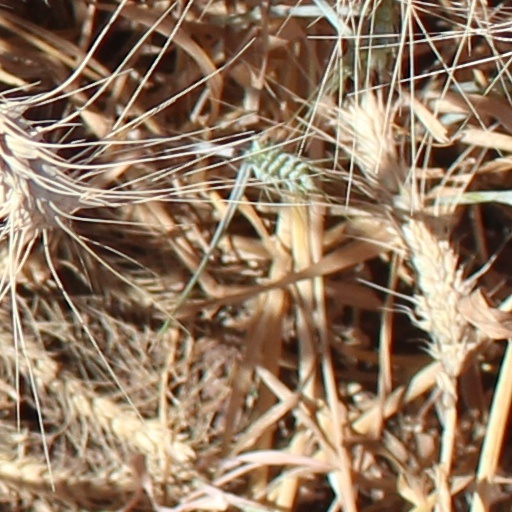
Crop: wheat